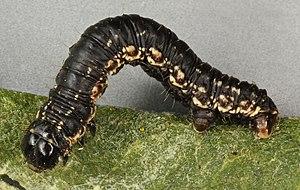
La Mélanippe hastée ou la Hachée est une espèce de lépidoptères à distribution holarctique, appartenant à la famille des Geometridae. Les imagos ont des motifs noirs et blancs caractéristiques.